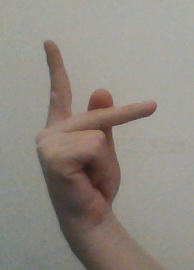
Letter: dha